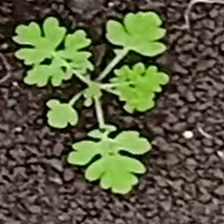
Weed species: Gajar_gavat_(Parthenium hysterophorus)